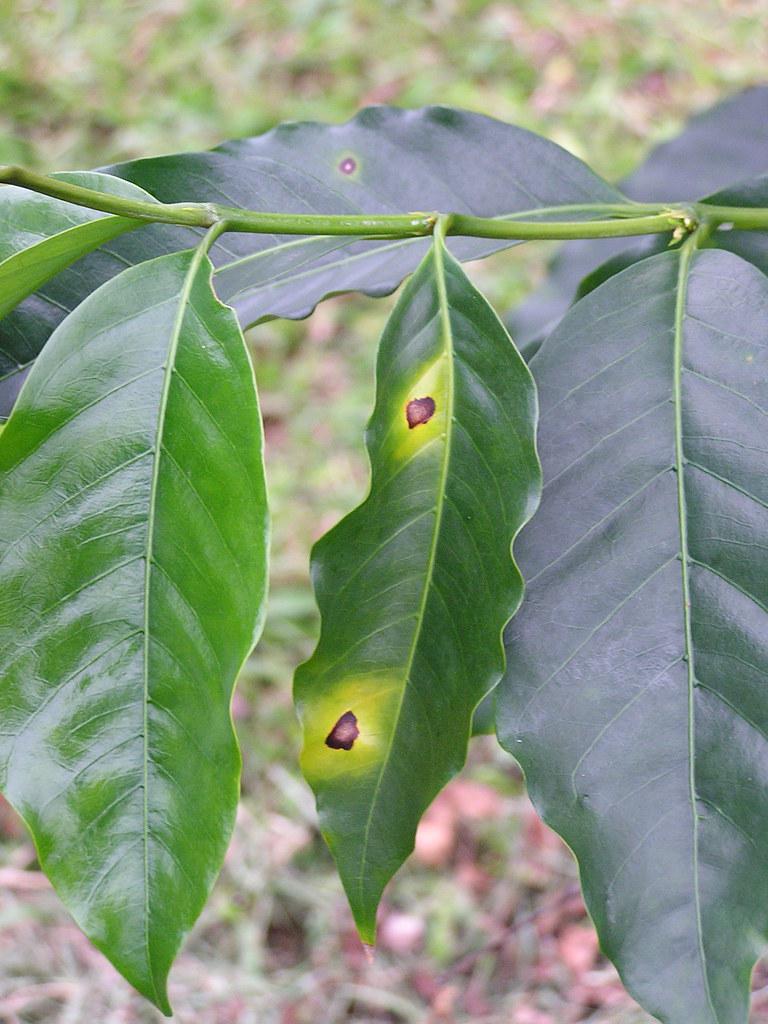
Plant: Coffee
Disease: coffee berry blotch